Political positions of Kamala Harris

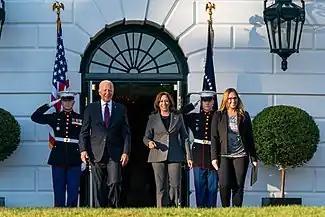
President Joe Biden and Vice President Harris walk out to the South Lawn before signing the Infrastructure Investment and Jobs Act, November 2021.

In February 2019, Harris introduced the Protecting Disaster Relief Funds Act, a bill that would prevent Trump from taking funds allocated to the Departments of Homeland Security and Housing and Urban Development or the Army Corps of Engineers for disaster relief and using the funds in construction of physical barriers along the U.S.-Mexico border. She said the bill would "ensure that funds intended for victims of natural disasters do not go towards a wall that Congress won't fund and people on the border don't even want" and "stand up for Congress's power of the purse and help California families affected by recent natural disasters begin the process of recovery."